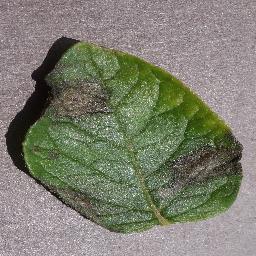
Label: Potato___Late_blight